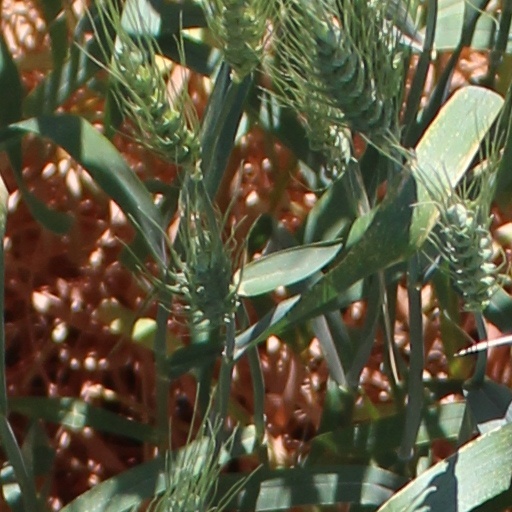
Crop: wheat